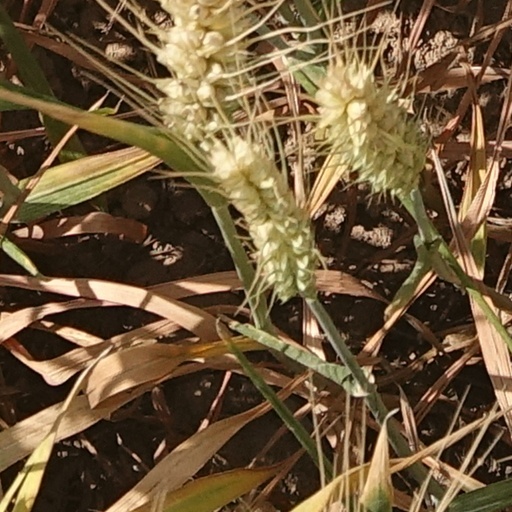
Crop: wheat